List of diplomatic missions in Seychelles

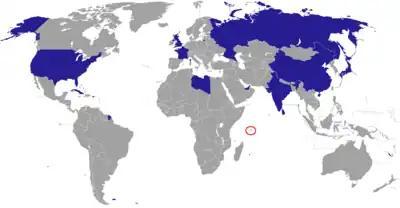
Diplomatic missions in Seychelles

As of 2024, the capital city of Victoria hosts 12 embassies and high commissions. Several other countries have ambassadors accredited to Seychelles, with a plurality being resident in Nairobi.